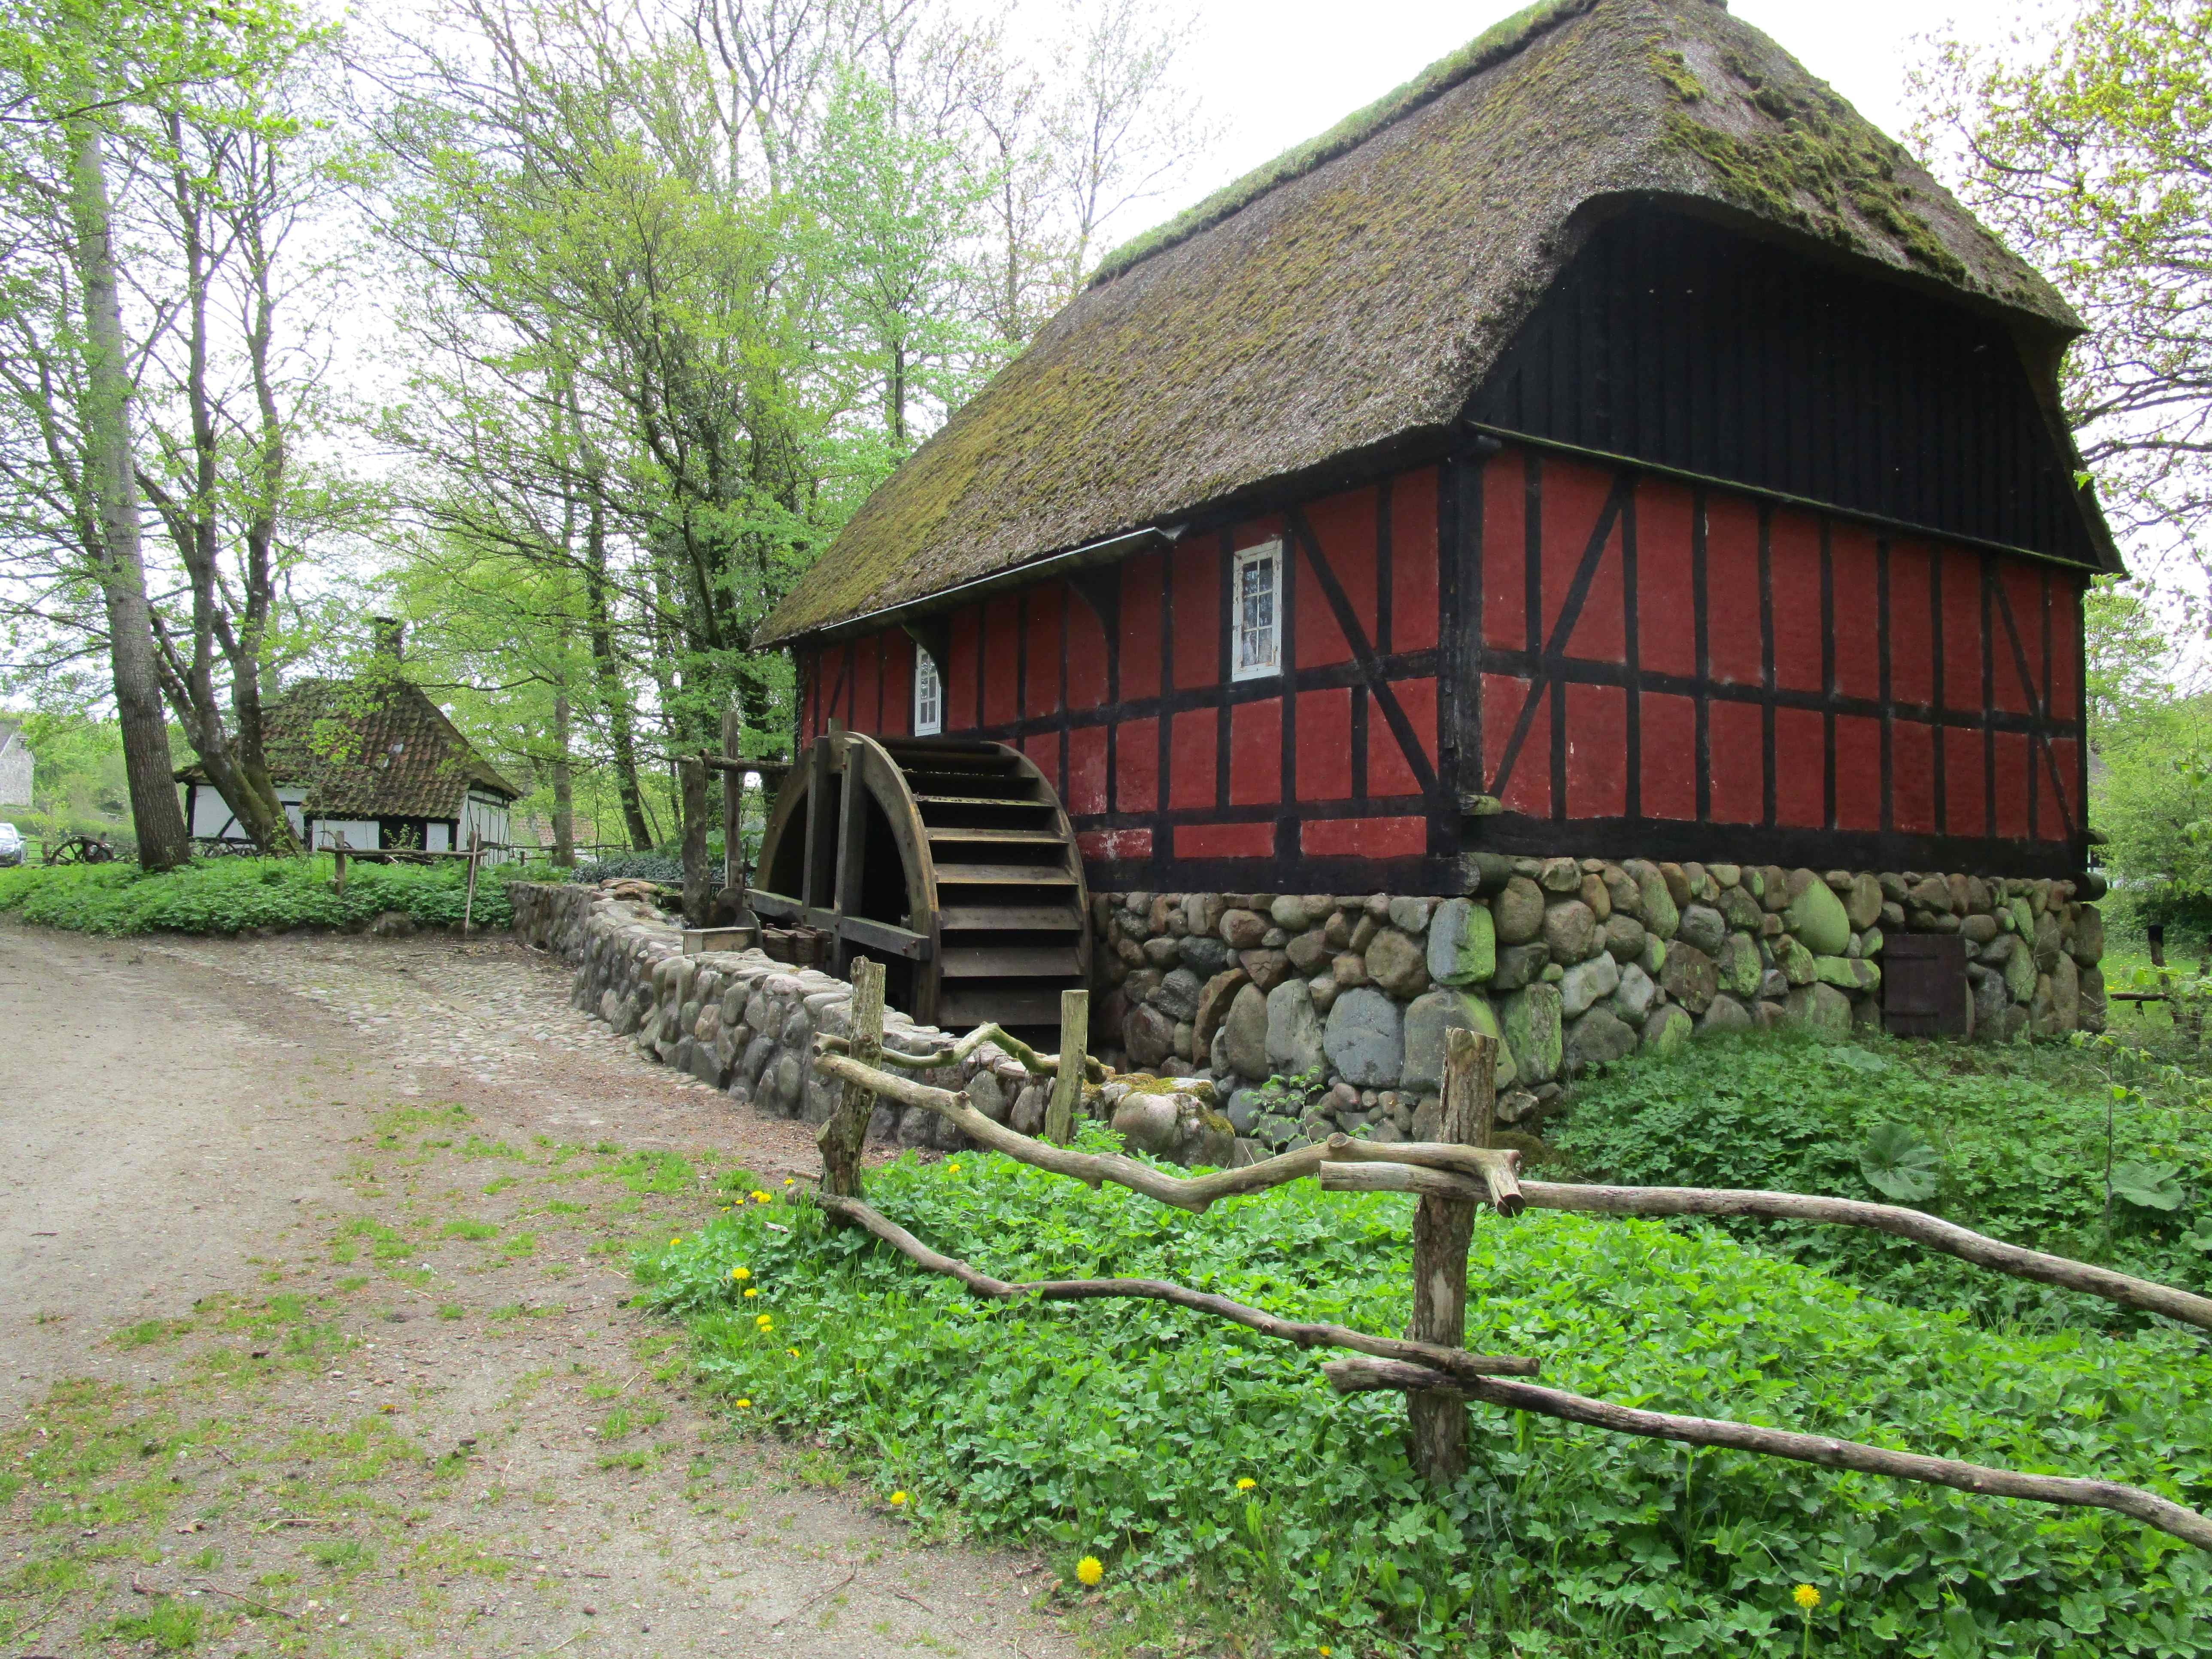
farm, building, barn, hut, shack, cottage, mill, mysterious, rural area, old mill, rolling stock, railroad car